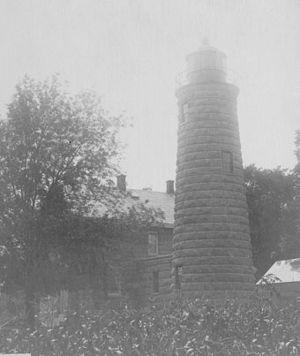
Le phare de Cumberland Head est un phare actif situé dans la baie de Cumberland sur le Lac Champlain, dans le Comté de Clinton.